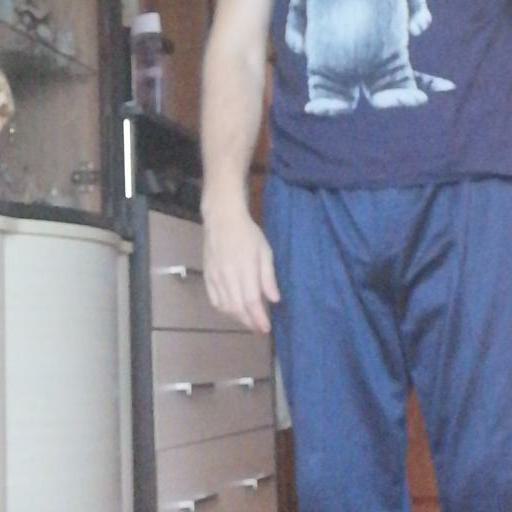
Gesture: no_gesture